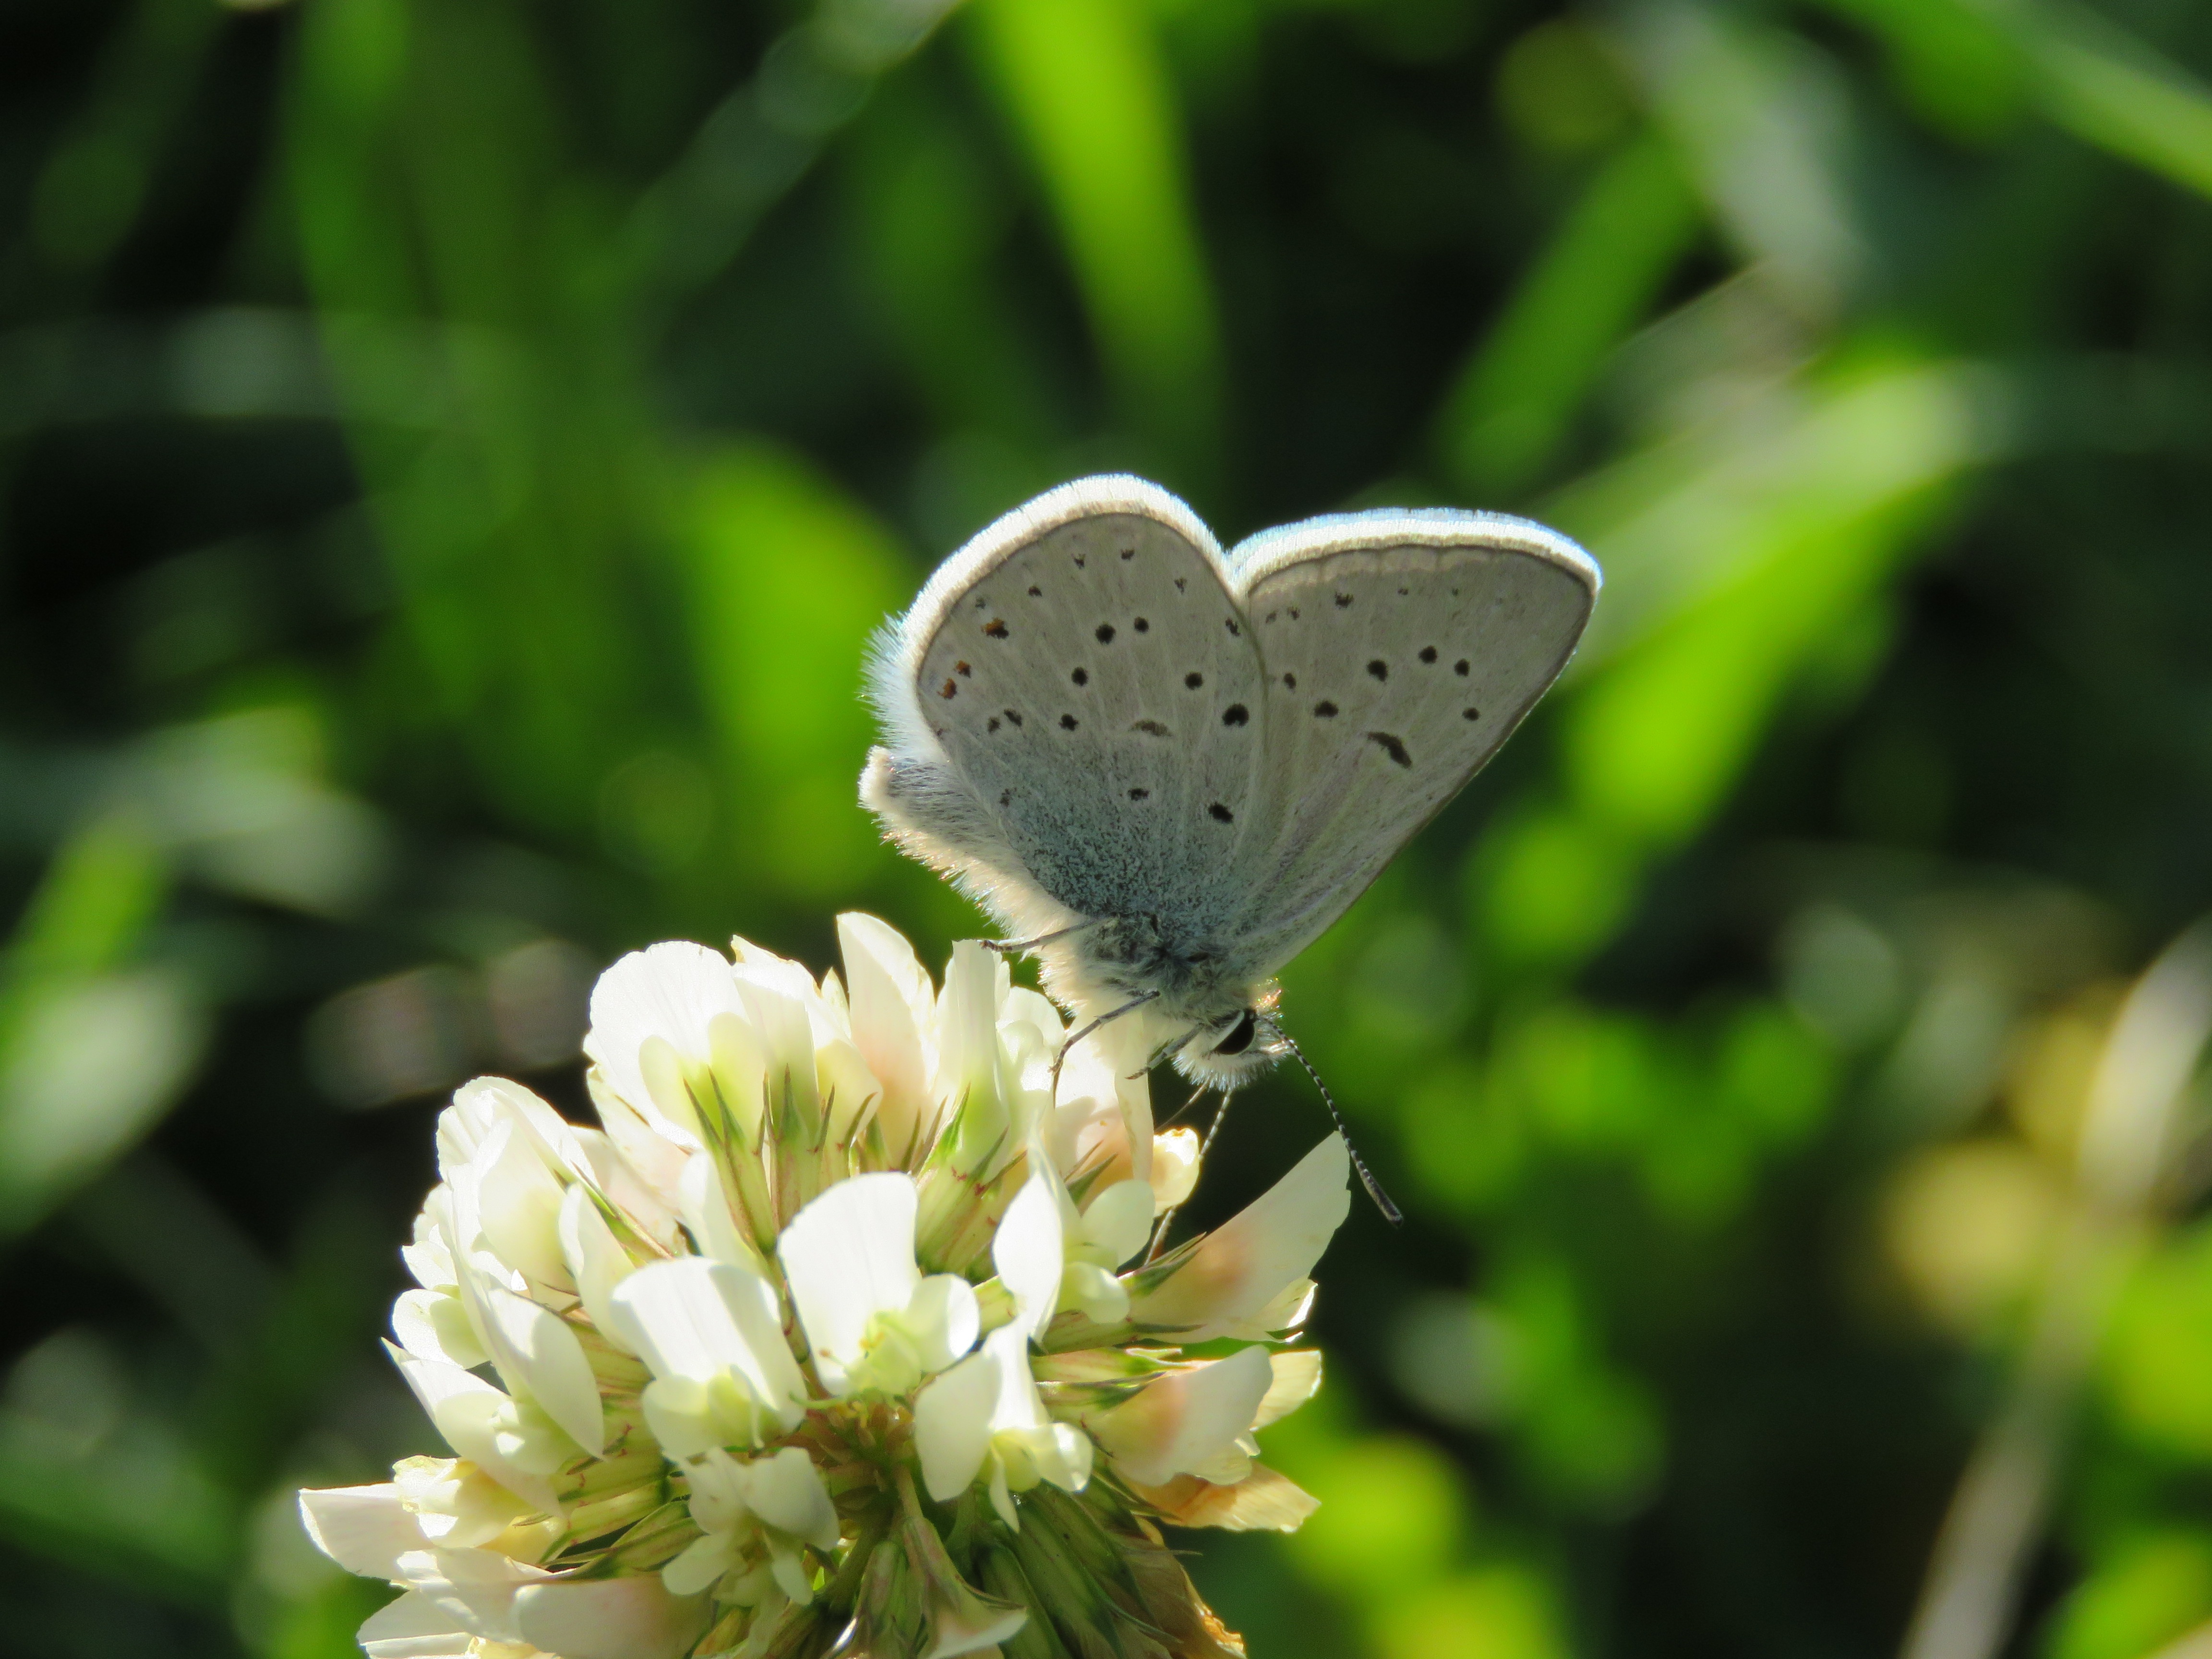
nature, grass, meadow, flower, green, insect, botany, moth, butterfly, flora, fauna, invertebrate, close up, nectar, macro photography, arthropod, pollinator, moths and butterflies, lycaenid